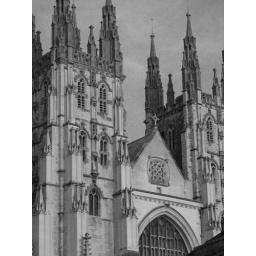
canterbury cathederal in black and white